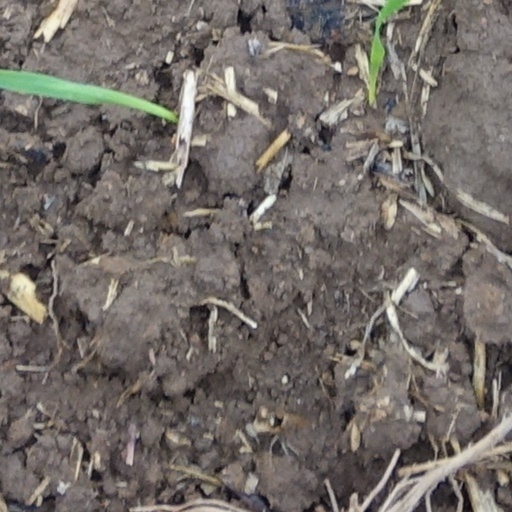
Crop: wheat